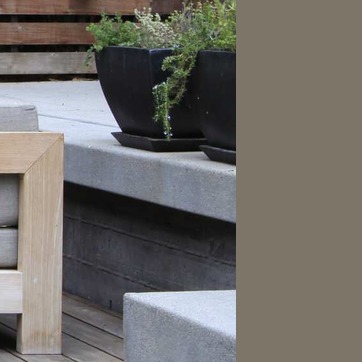
Material: stone